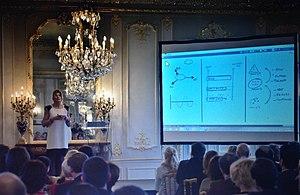
Conférence Karine Baillet
Karine Baillet, née le 23 juin 1975, est une athlète française spécialiste du Raid Multisports.